Michael Bigg

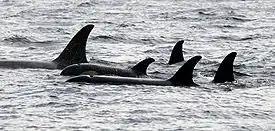
Bigg and his colleagues discovered that resident killer whales travel in extremely stable matrilineal groups.

During this time, Bigg together with friends and associates, assembled what has been described as "one of the most thorough data sets for any wild mammal... the killer whale was transformed from one of the least known to among the best understood of all cetaceans." His records included births, deaths, diet, and social associations. Bigg and his colleagues gathered enough data to produce a complete family tree documenting the maternal-side relationships of every killer whale on the British Columbia and Washington coasts.